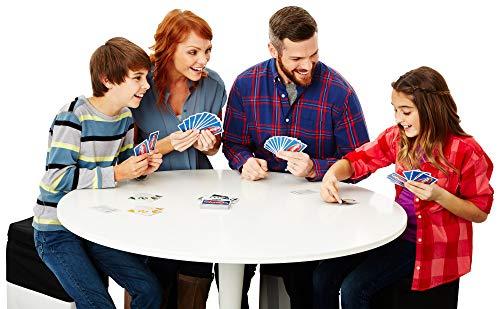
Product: Phase 10 Card Game Styles May Vary
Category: Toys & Games | Games & Accessories | Card Games
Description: Phases include: two sets of three, one run of seven, seven cards of one color and more.
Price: $5.99 $ 5 . 99
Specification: ProductDimensions:3.6x0.8x5.8inches|ItemWeight:4.5ounces|ShippingWeight:5.6ounces|DomesticShipping:ItemcanbeshippedwithinU.S.|InternationalShipping:Thisitemisnoteligibleforinternationalshipping.LearnMore|ASIN:B004MU9V8Q|Californiaresidents:ClickhereforProposition65warning|Itemmodelnumber:W4729|Manufacturerrecommendedage:7-11years